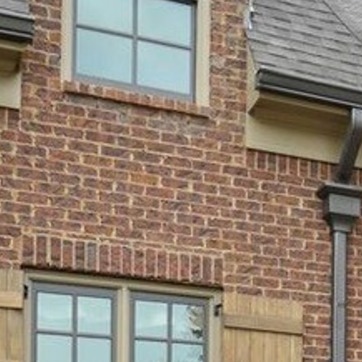
Material: brick